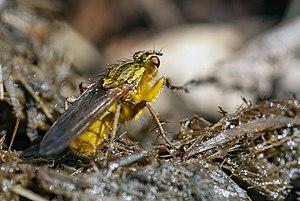
Dans les champs
La scatophage du fumier, populairement surnommée « mouche à merde », appartient à l'ordre des diptères, et à la famille des Sarcophagidae. C'est la mouche velue que l'on voit se poser sur les bouses de vache dans les pâtures. Elle mesure de 5 à 12 millimètres et possède des poils dorés ou verdâtres. On la trouve en Europe, Asie et Amérique du Nord.